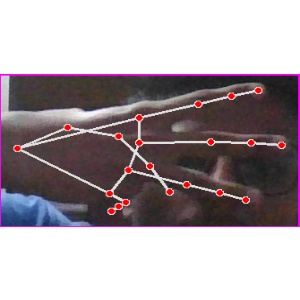
अक्षर: भ